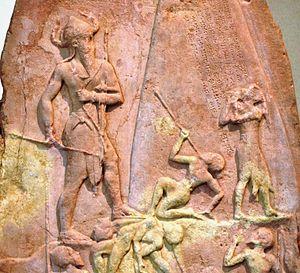
Stèle de Narâm-Sîn, roi d'Akkad, célébrant sa victoire contre les Lullubi du Zagros. Calcaire gréseux, c. 2250 av. J.-C. Apporté de Sippar à Suse comme butin de guerre au XIIe siècle av. J.-C.
Naram-Sin ou Naram-Suen est un roi d'Akkad qui régna de 2254 à 2218 av. J.-C. Les historiens et archéologues Jacques Pirenne et Leonard Wolley évoquent cependant un règne de 55 ans s'étendant donc de l'an 2273 à l'an 2218 av. J.-C.
La Mésopotamie est une région historique du Moyen-Orient située entre le Tigre et l'Euphrate. Elle correspond pour sa plus grande part à l'Irak actuel.
L’empire d'Akkad est un État fondé par Sargon d'Akkad qui domina la Mésopotamie de la fin du XXIVᵉ siècle av. J.-C. au début du XXIIᵉ siècle av. J.-C. selon la chronologie la plus couramment retenue, même s'il est possible qu'il se soit épanoui environ un siècle plus tard, les datations étant incertaines pour une période aussi lointaine.
Les Lullubis étaient une tribu de nomades qui étaient établis au IIIᵉ et au IIᵉ millénaire av. J.-C. dans les montagnes du nord-ouest de l’Iran, au sud du Kurdistan. Son existence est principalement connue par des inscriptions, textes, ou reliefs mésopotamiens mentionnant leur voisinage ou des combats opposant assyriens ou babyloniens aux Lullubis comme la stèle de Naram-Sin d'Akkad.
Sumer est une région située à l'extrême sud de la Mésopotamie antique, couvrant une vaste plaine parcourue par le Tigre et l'Euphrate, bordée, au sud-est, par le golfe Persique. Il s'y est développé une importante civilisation à compter de la fin du IVᵉ millénaire av. J.-C. et durant le IIIᵉ millénaire av. J.-C.